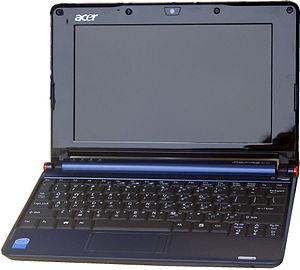
L’Aspire One est le premier ordinateur portable commercialisé par Acer faisant partie de la catégorie des netbooks. Il a été lancé sur le marché européen le 3 juin 2008.